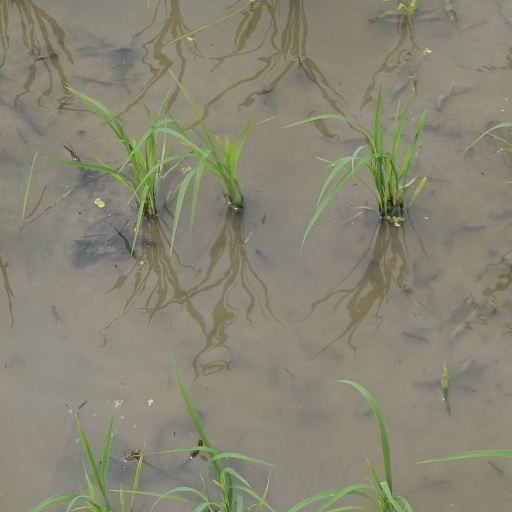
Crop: rice